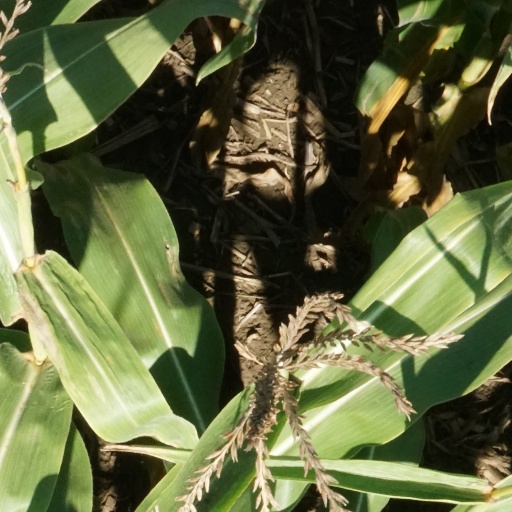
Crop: maize; corn